Viz Media

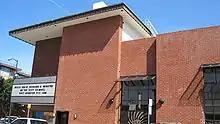
The exterior of Viz Media's former headquarters in San Francisco, California

Viz Communications released its first titles in 1987, which included "Legend of Kamui"; however, sales were mediocre due to the specialist comic market being averse to venturing into new territory. To counteract this problem, Viz expanded into the general publishing business and began publishing various art related books in 1992. Into these titles, Horibuchi began publishing manga, calling them graphic novels so they would be carried by mainstream bookstores. The plan worked, and after several years, leading booksellers began to have dedicated shelves for manga titles. Sales also picked up when Viz Communications acquired the license for the comedy series "Ranma ½", which became an instant hit.